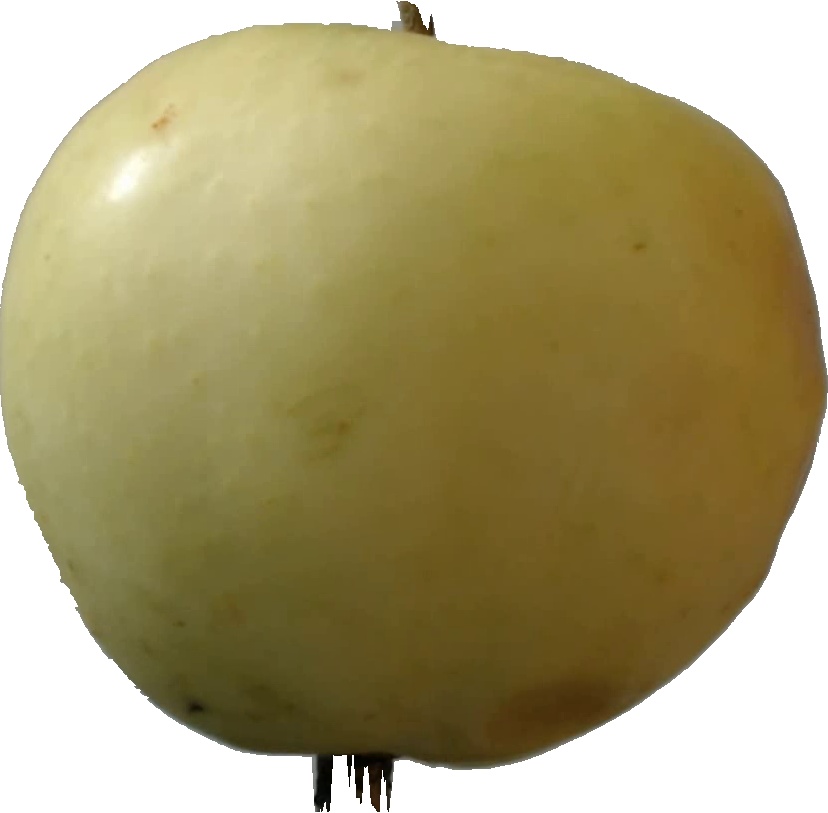
Label: apple_hit_1